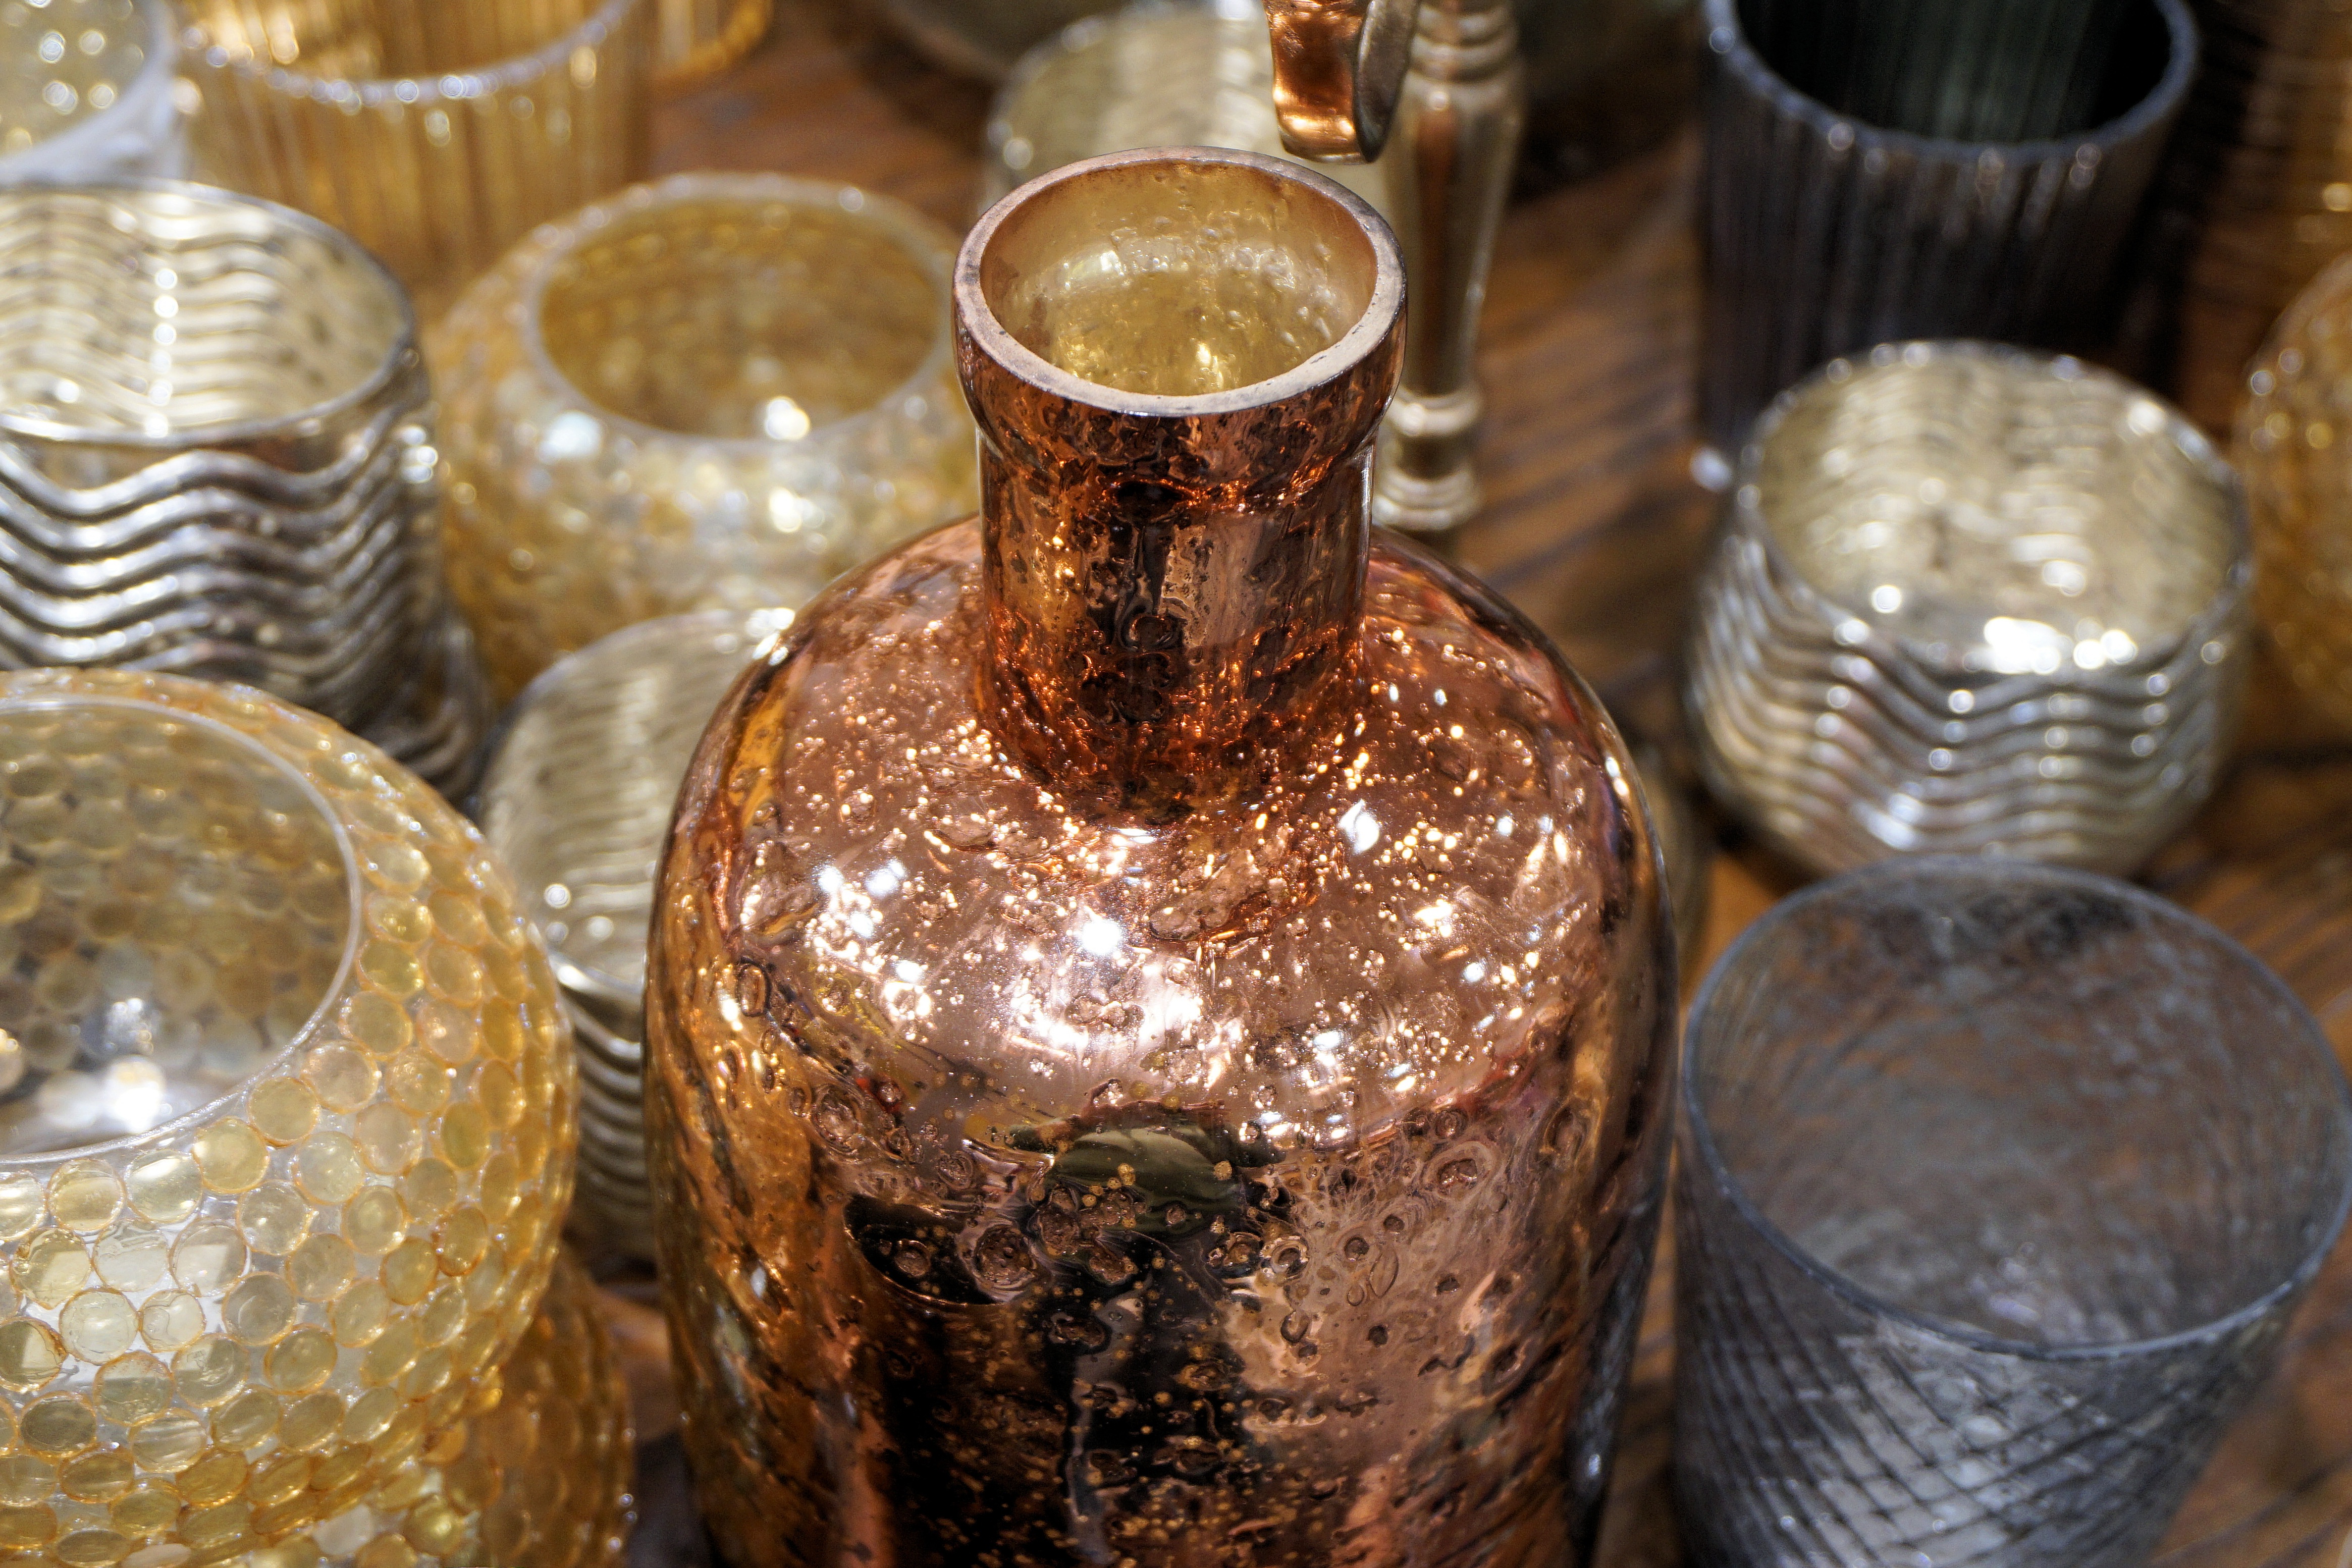
glass, vase, decoration, vessel, bottle, deco, gold, flower vase, man made object, drinkware